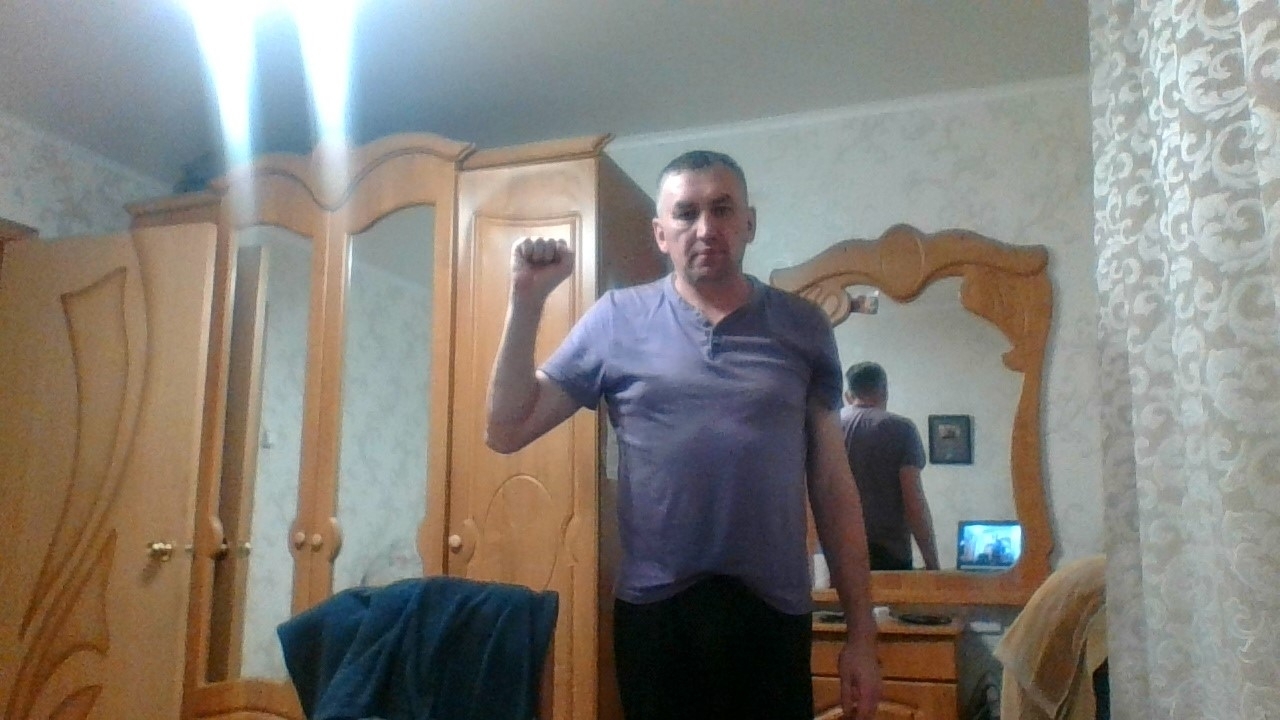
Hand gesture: fist